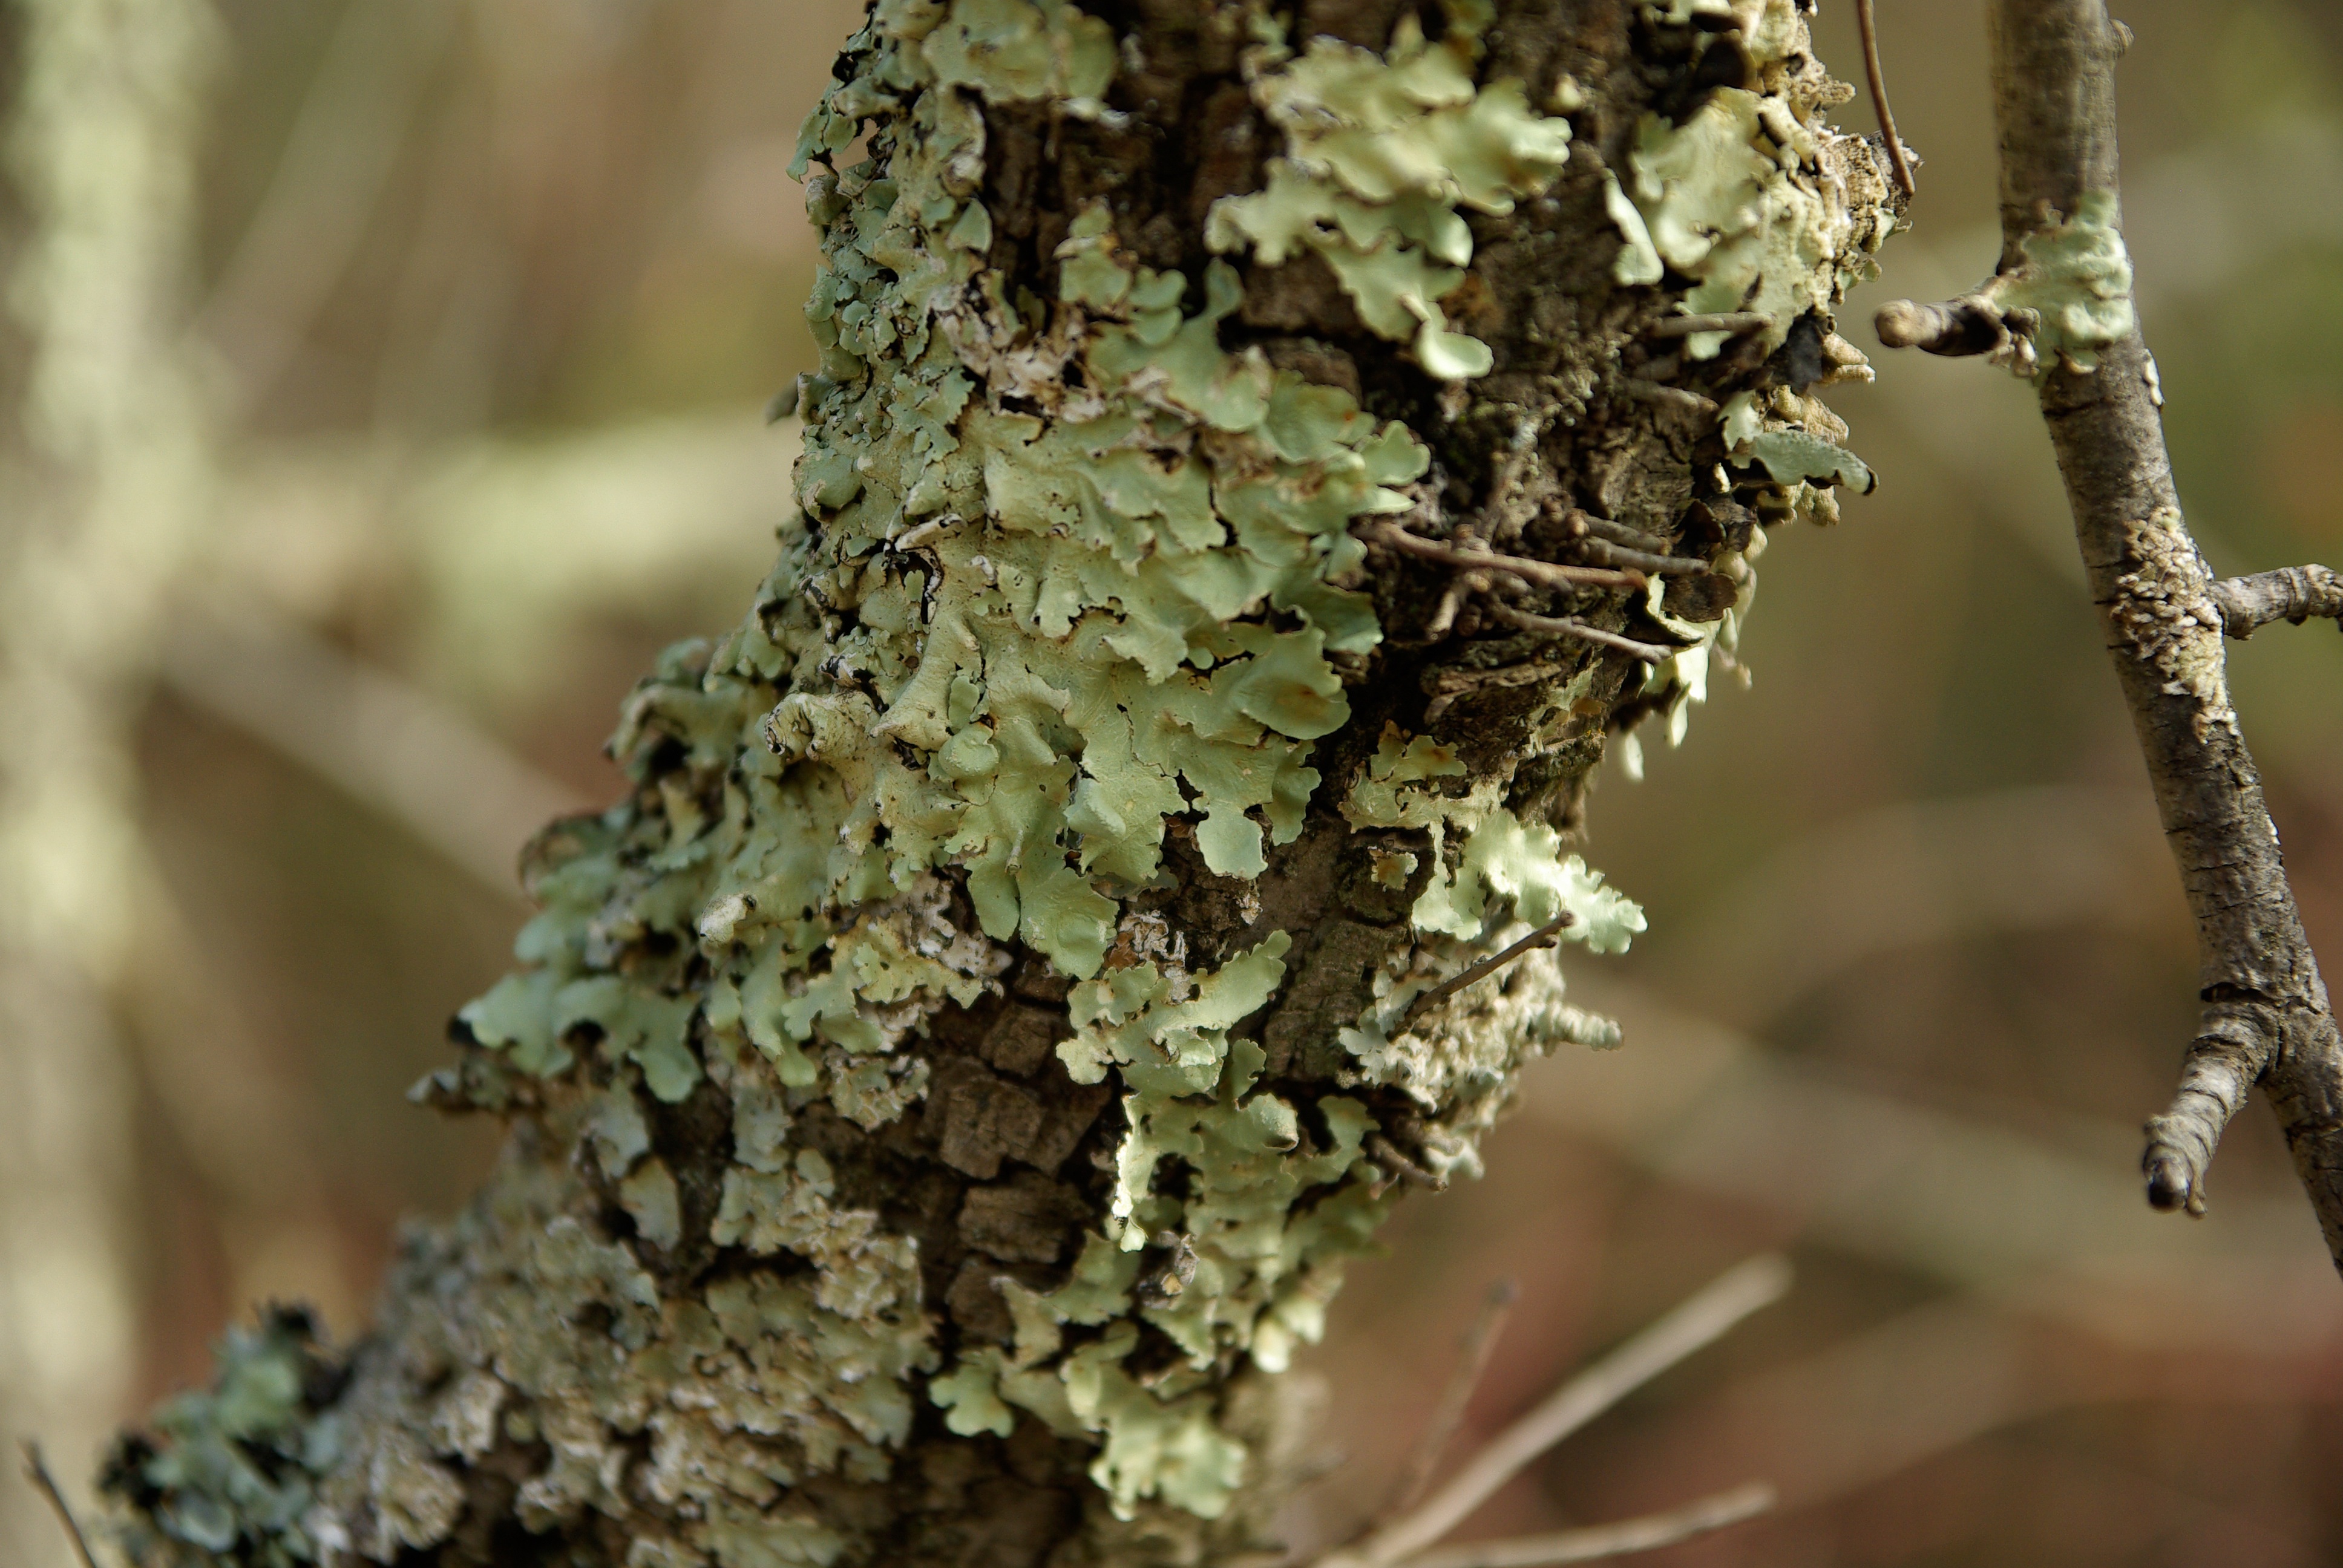
tree, nature, branch, plant, leaf, flower, trunk, bark, foam, spring, flora, twig, close up, trees, lichen, shrub, macro photography, flowering plant, woody plant, land plant